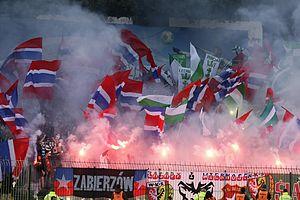
Le Wisła Cracovie est un club polonais omnisports basé à Cracovie et fondé en 1906. Cet article traite de sa section football.